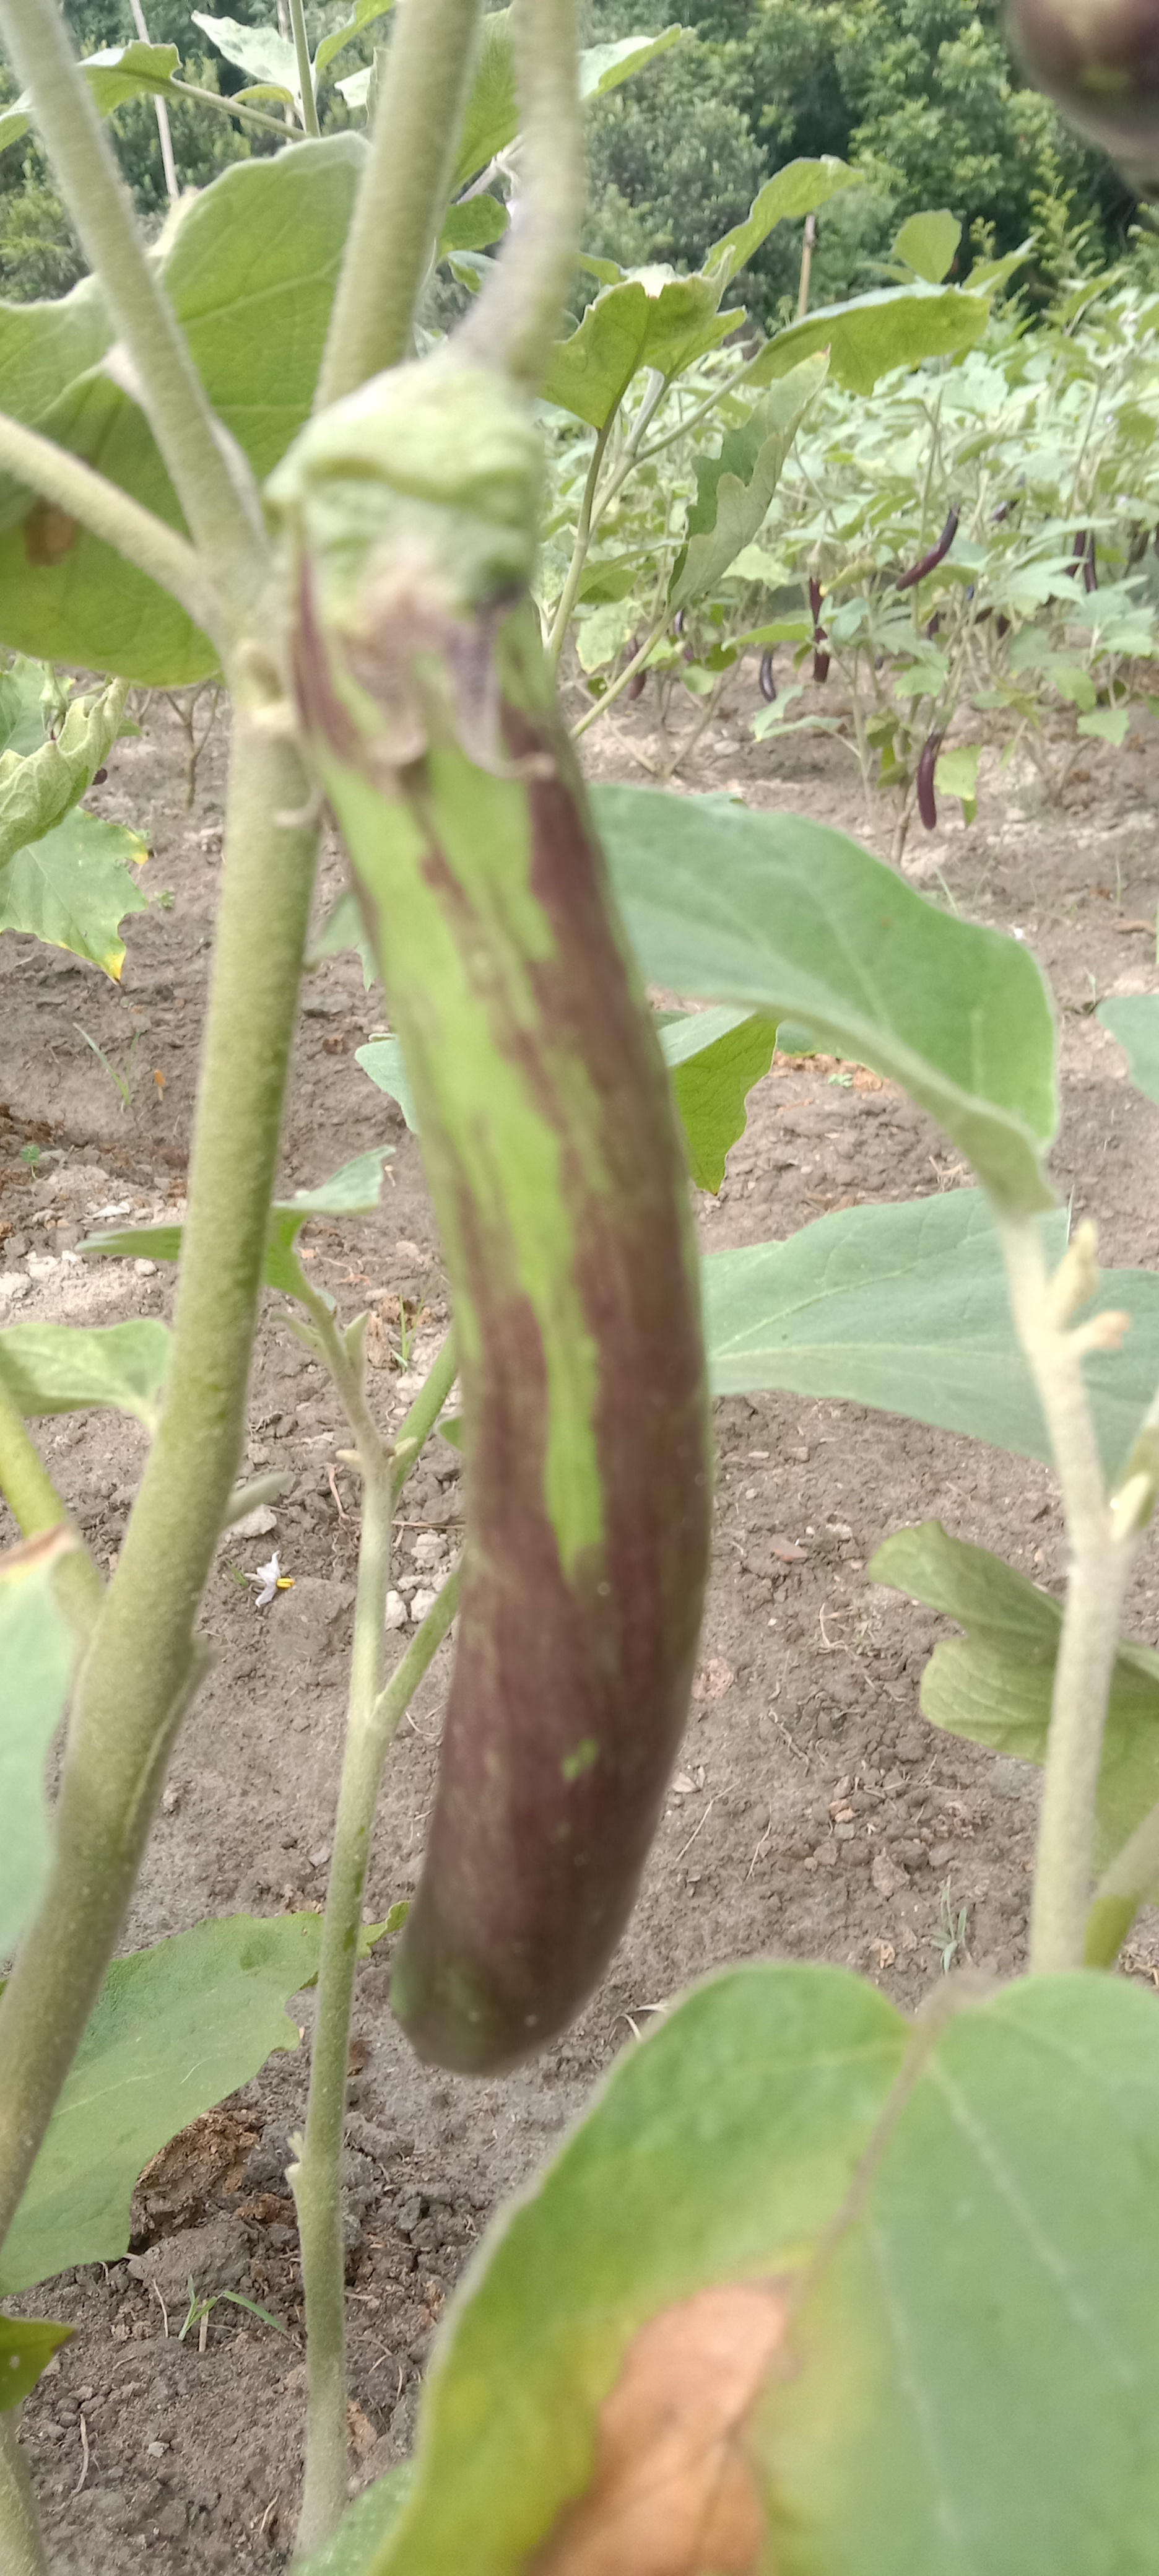
Label: Healty Brinjal